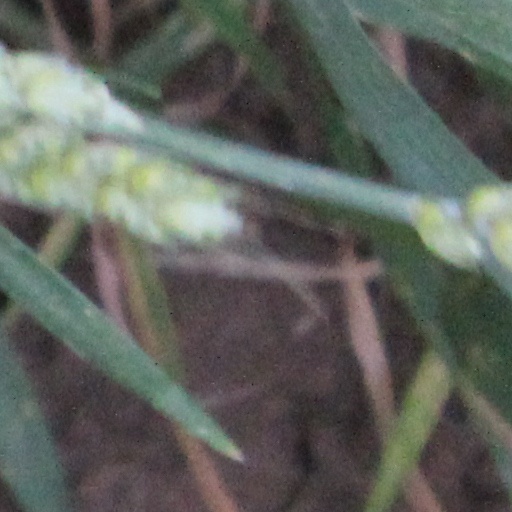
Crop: wheat